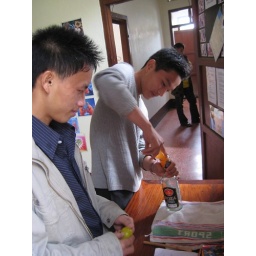
Get a water balloon in a ketchup bottle